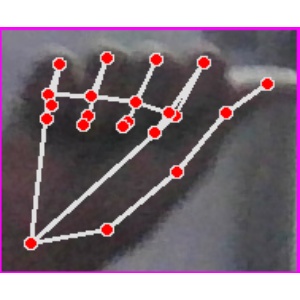
अक्षर: छ